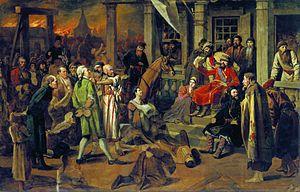
Janvier et Février, France : gelées d’oliviers en Provence. Hiver glacial dans le nord de la France. Normal au Centre et dans le Sud du pays. Grand froid à partir du 8 janvier jusqu’au début février. Température record : -17,2 °C à Paris le 29 janvier. La Seine est gelée du 25 janvier au 6 février.
La guerre des Paysans russes des années 1773-1775 est une jacquerie des cosaques de Iaïk, elle déclencha la guerre des paysans sous le commandement d'Emelian Pougatchev.
Emelian Pougatchev, né en 1742 dans le village de Zimoveïski-sur-le-Don dans l'Empire russe et décédé le 10 janvier 1775 à Moscou, fut un prétendant au trône ayant mené une insurrection notamment cosaque pendant le règne de Catherine II.
1775 est une année commune commençant un dimanche.